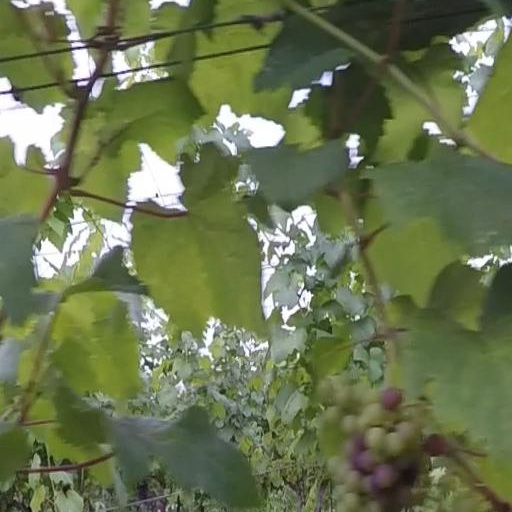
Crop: grape